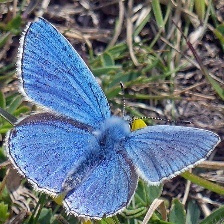
Species: ADONIS
Butterfly family (ImageNet category): lycaenid_butterfly